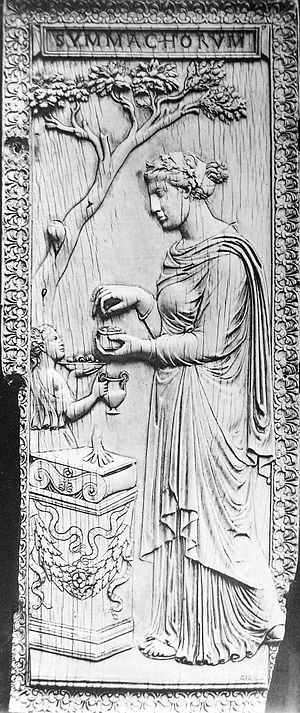
Quintus Aurelius Symmachus
En fløj af et elfenbensdiptykon med indskriften "SYMMACHORUM“. Kvinden fremstiller en Bacchus-præstinde. Æg og alter repræsenterer Jupiter-kulten
Quintus Aurelius Symmachus var en ikke-kristen romersk senator, konsul og bypræfekt i senantikkens Rom. Han regnes for en af de betydeligste latinske talere i sin tid og blev af sine samtidige sammenlignet med Cicero. Hans far var Lucius Aurelius Avianius Symmachus fra den patriciske gens Aurelia. Quintus Aurelius var repræsentant for den traditionelle cursus honorum, og han var hedning på en tid hvor senatsaristokratiet hastigt konverterede til kristendommen.